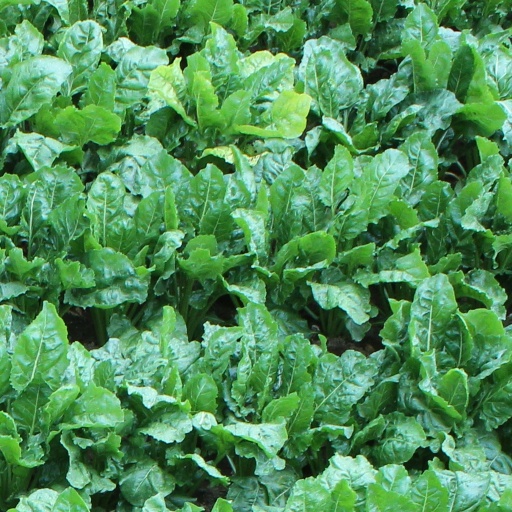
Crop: sugar beet